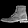
Label: Ankle boot